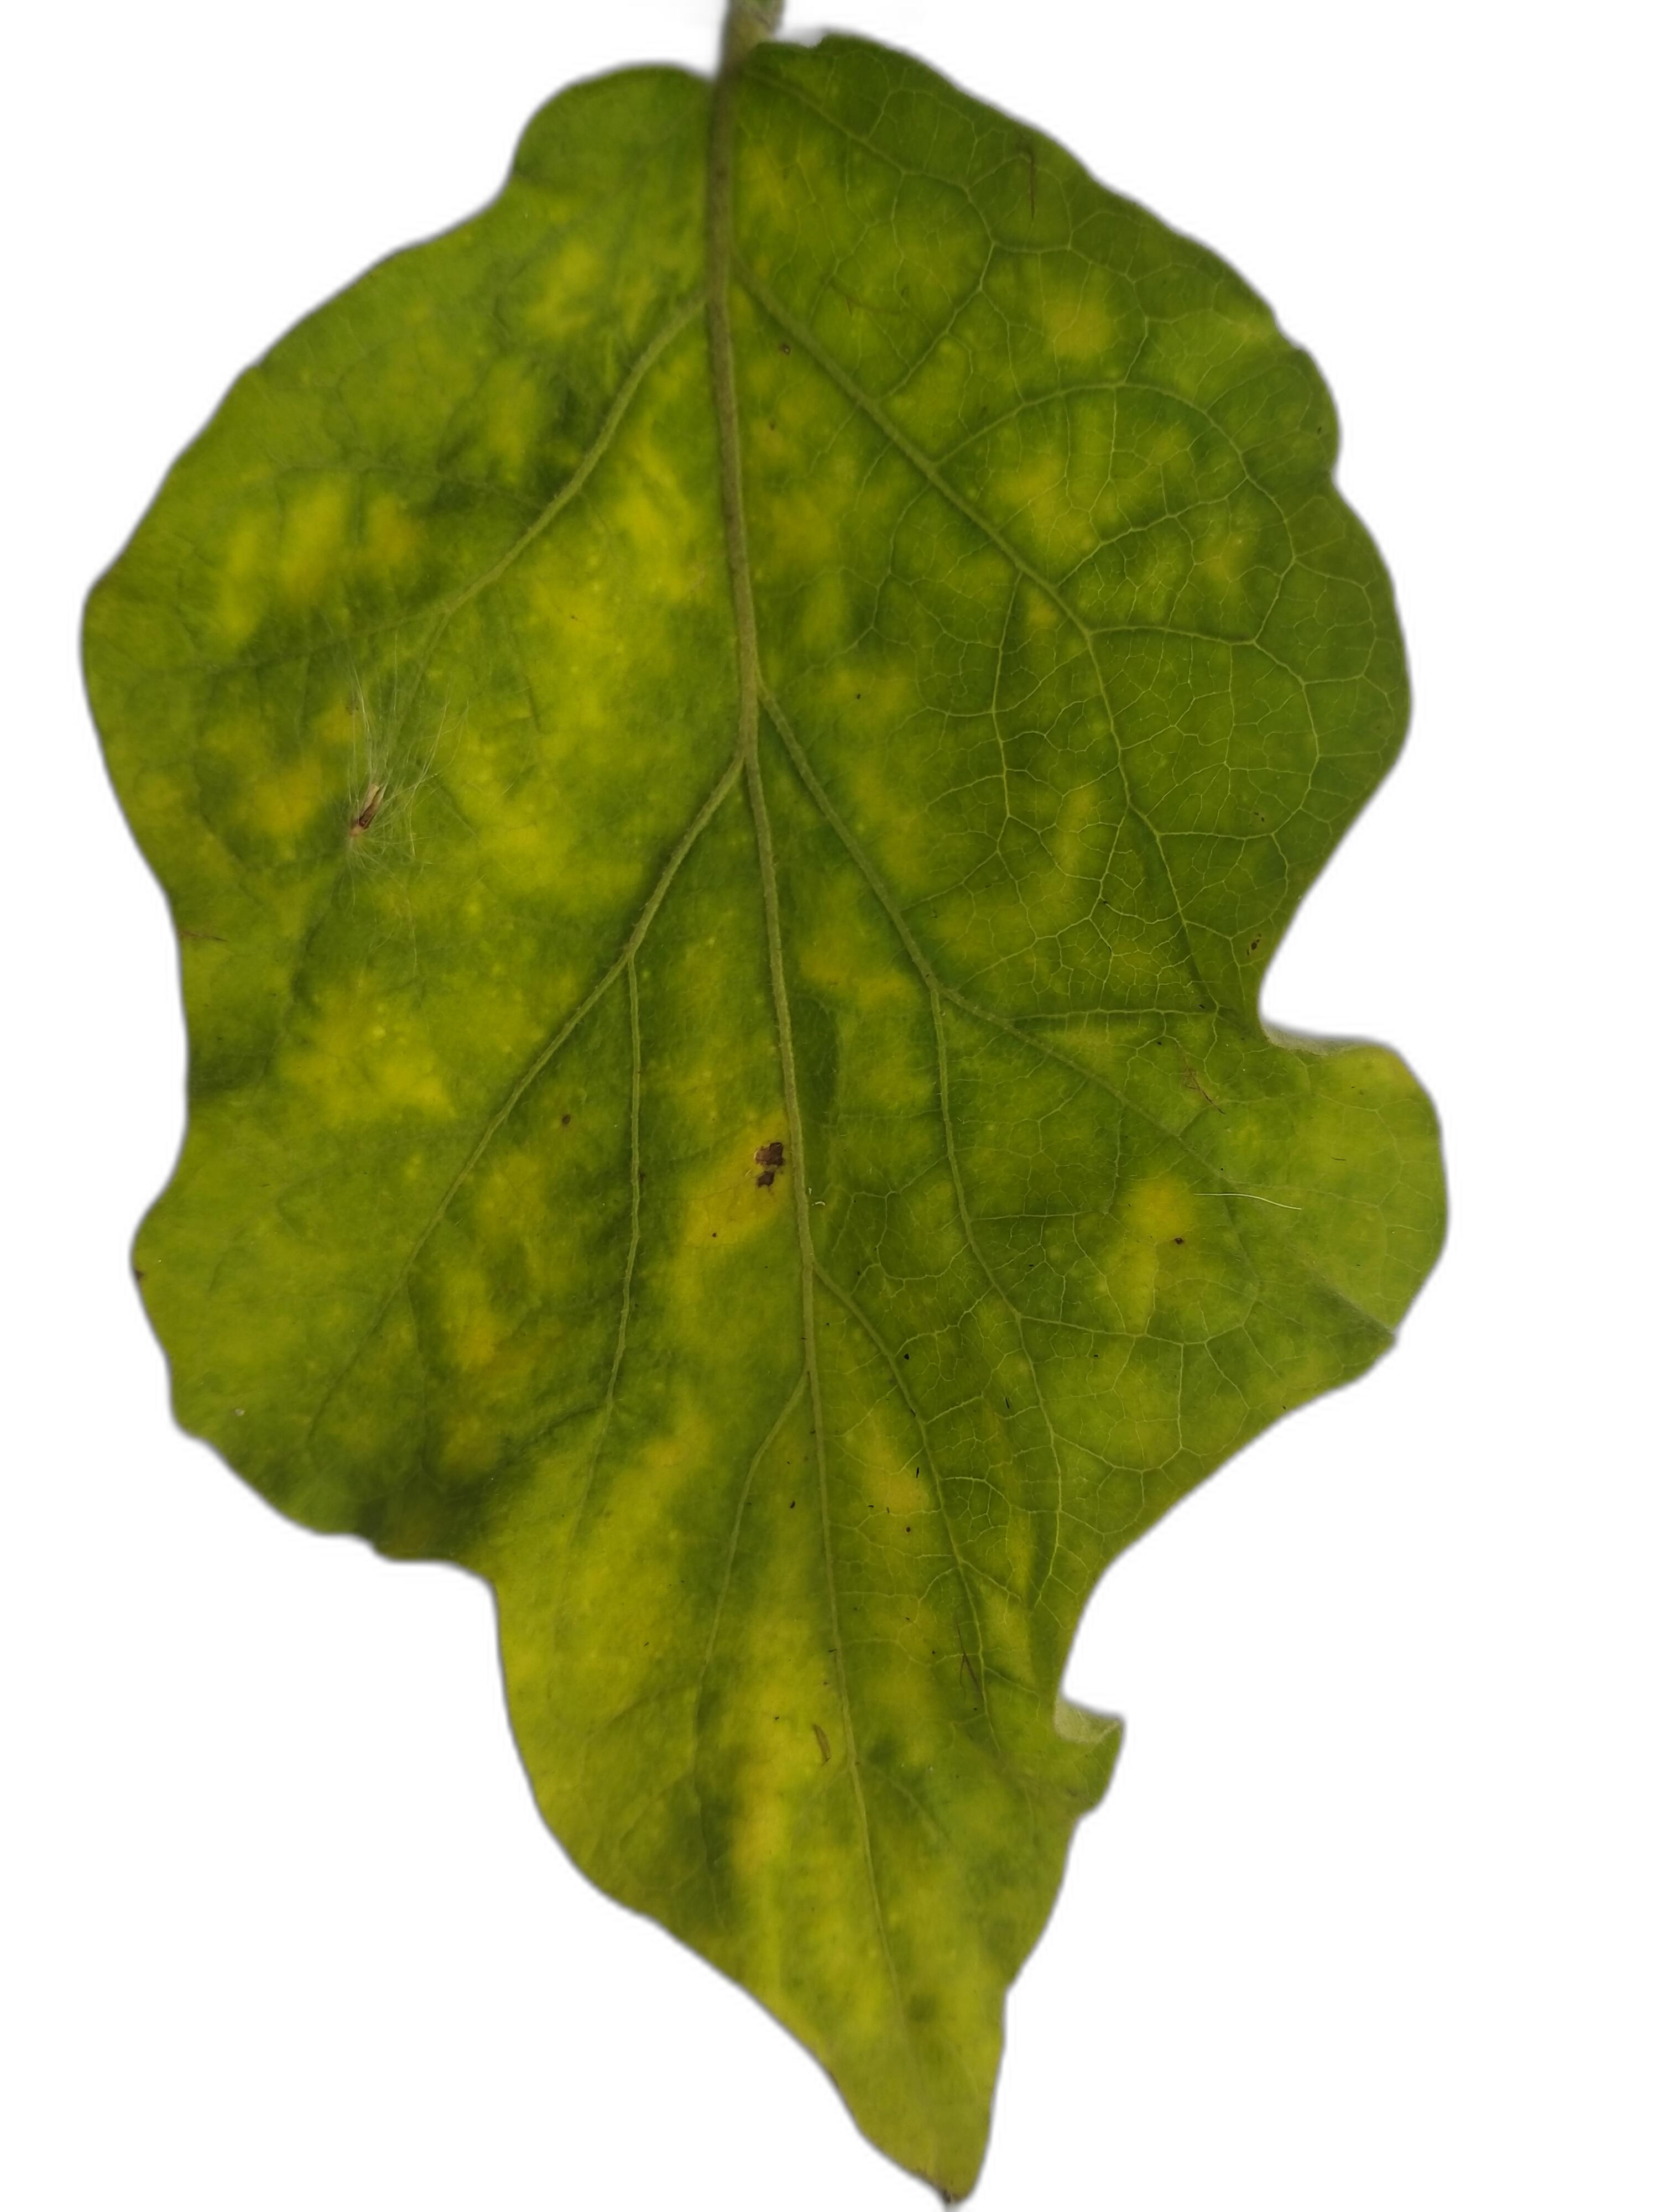
Label: Leaf Spot Disease